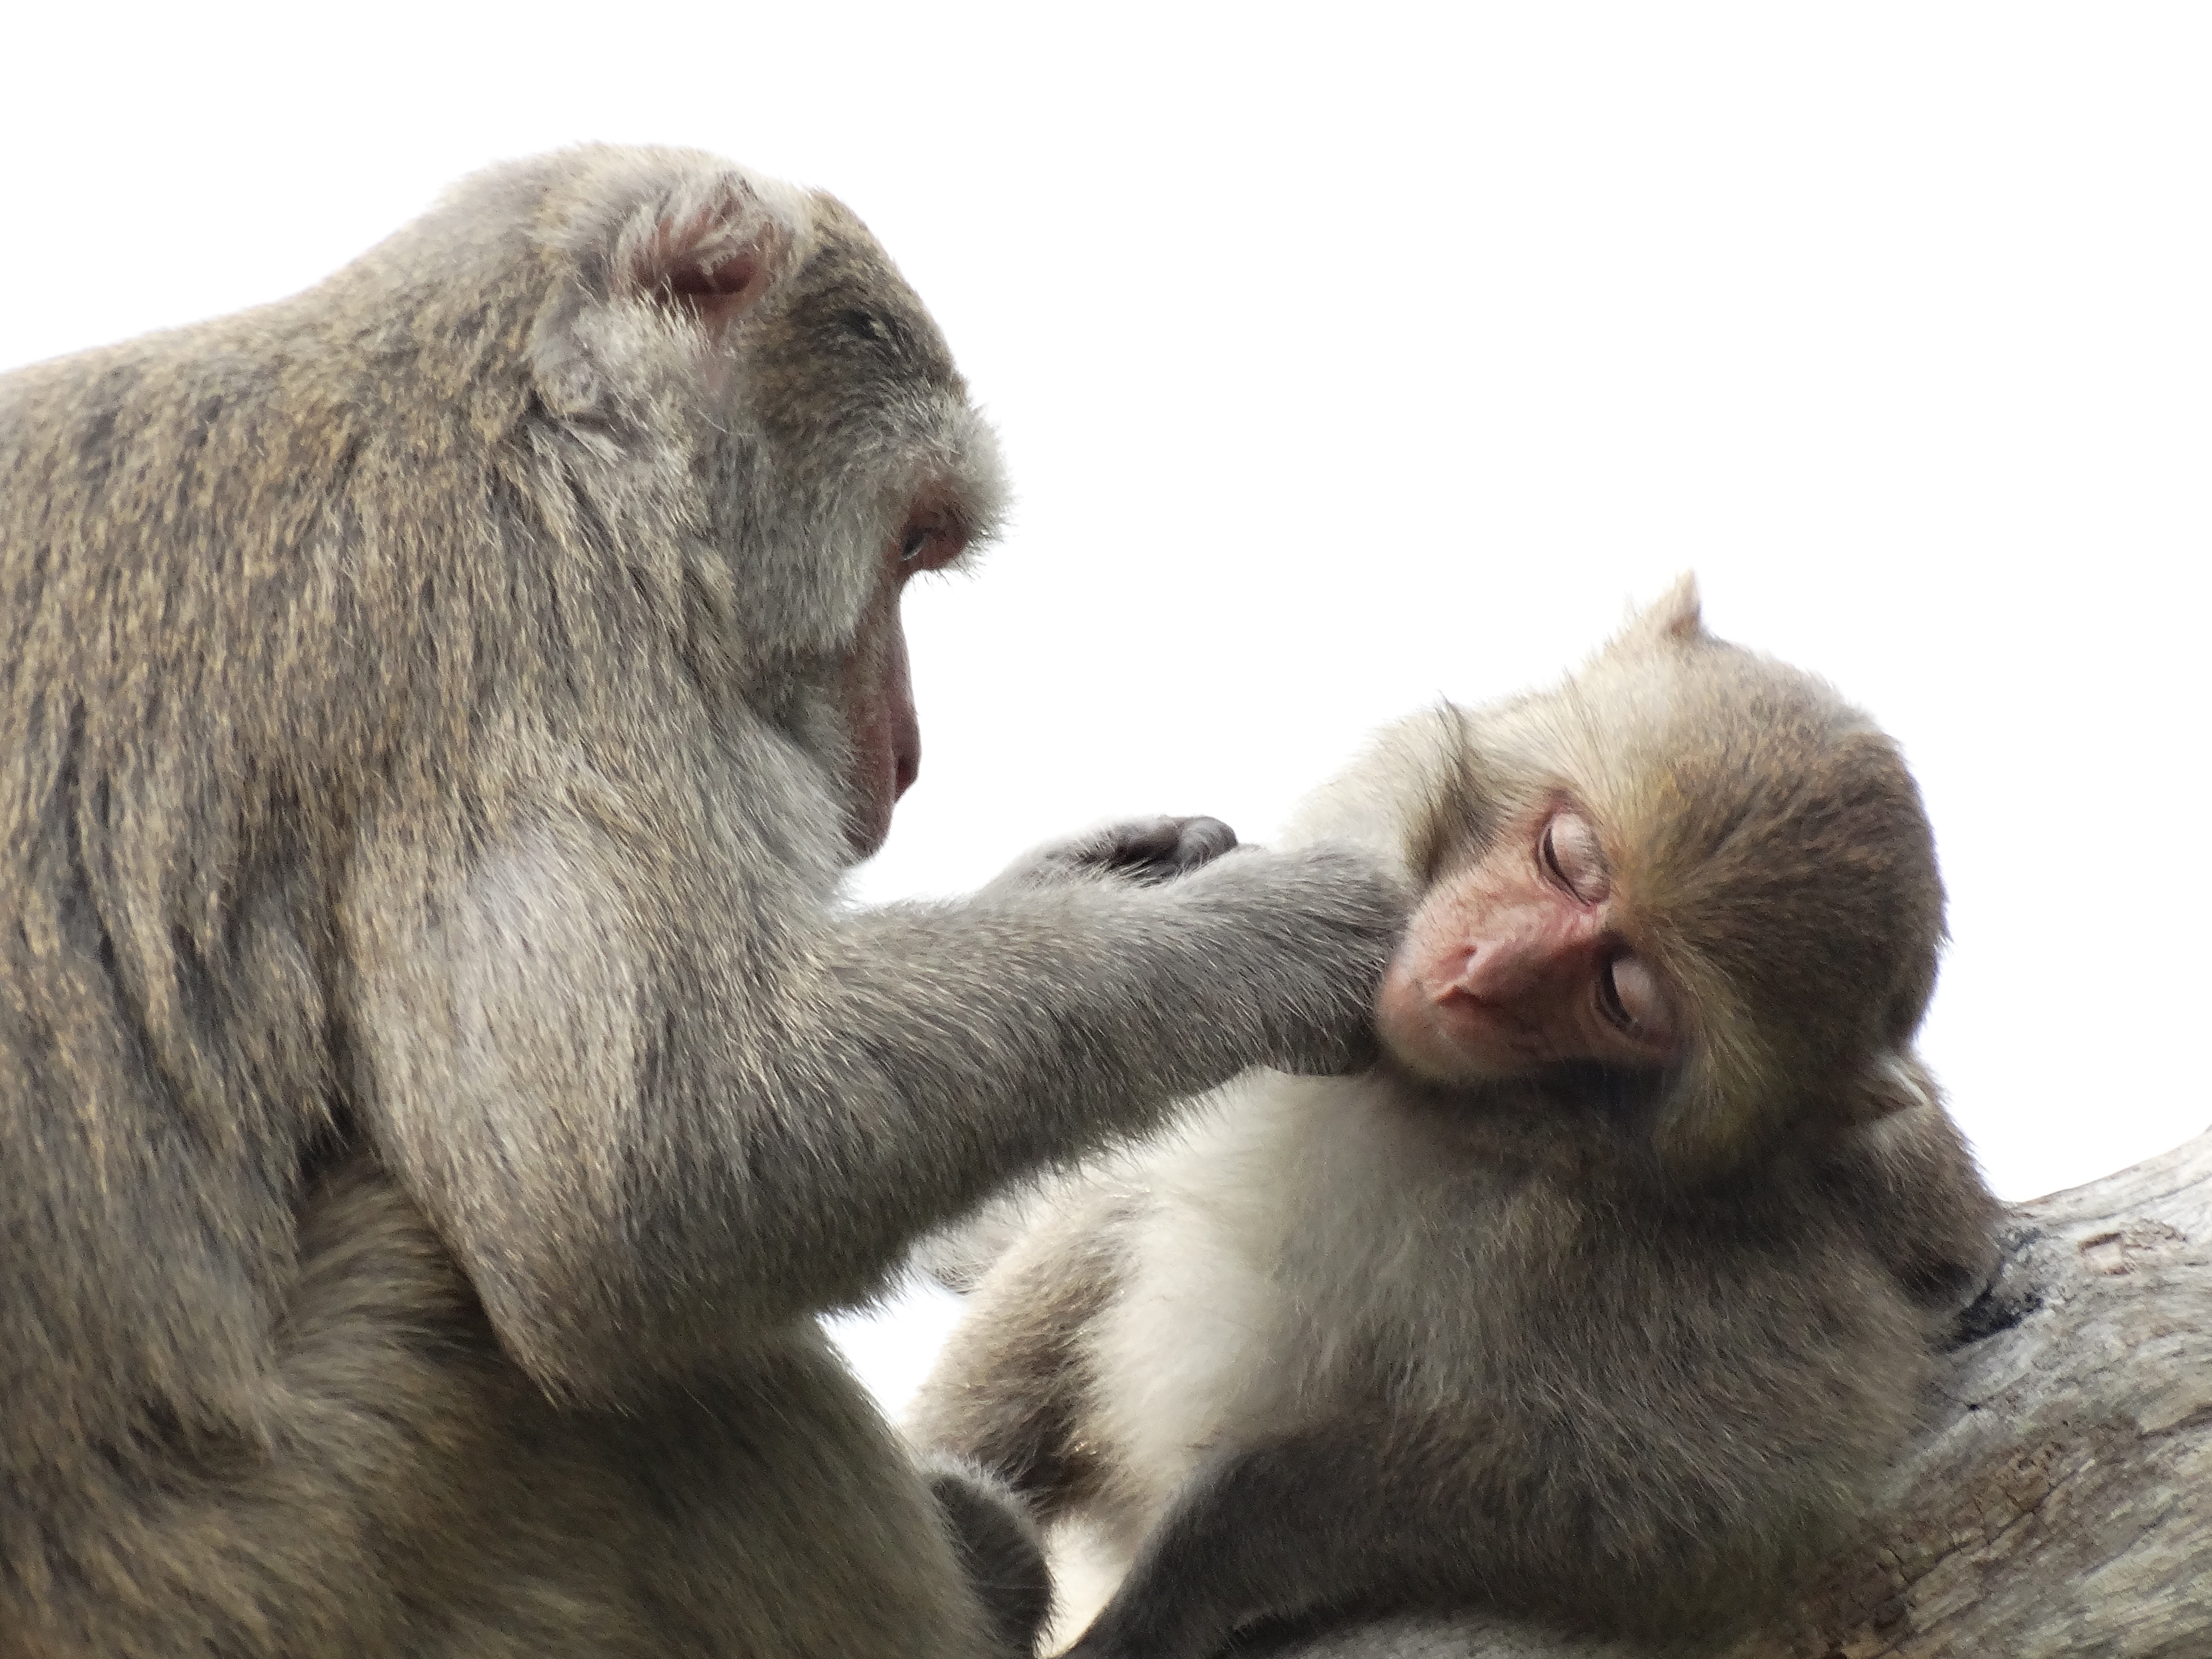
mammal, fauna, primate, vertebrate, taiwan, macaque, old world monkey, kaohsiung, shoushan, taiwan macaques, japanese macaque, shibayama